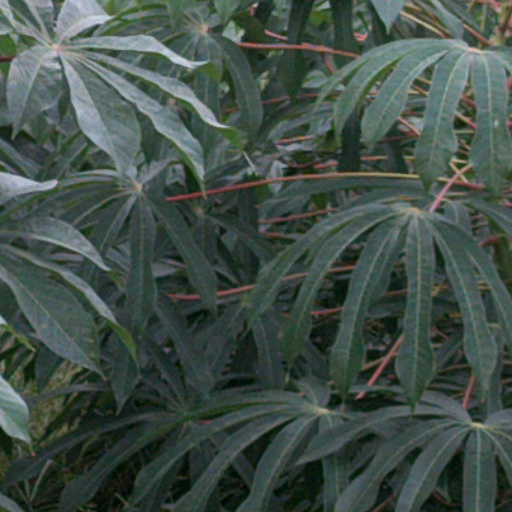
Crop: cassava